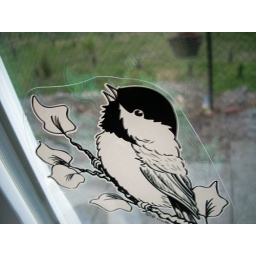
so birds dont fly in the window